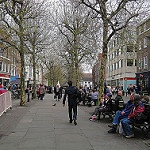
Scene: Outdoor